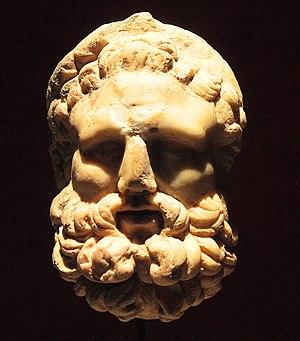
Le musée de Malaga est un musée d'arts et d'archéologie situé à Malaga en Andalousie, en Espagne.